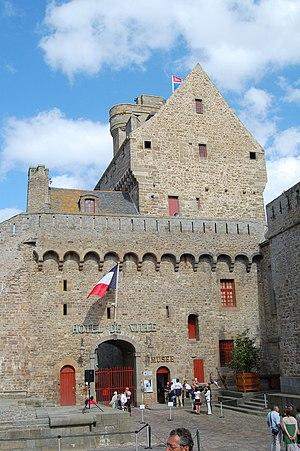
Entrée de l'hotel de ville et du musée de Saint Malo
Cet article recense les monuments historiques de Saint-Malo, en France.
Le musée d’Histoire de la Ville et du Pays Malouin, créé en 1862, est situé à Saint-Malo en Bretagne. Il retrace l'histoire de la ville ainsi que des principales personnalités qui y ont vécu.
Le château de Saint-Malo est un édifice édifié entre le XVᵉ siècle et le XVIIIᵉ siècle et situé à l'est de la ville close de Saint-Malo en Bretagne. Le château a été construit par les ducs de Bretagne pour assurer leur tutelle sur la ville de Saint-Malo.